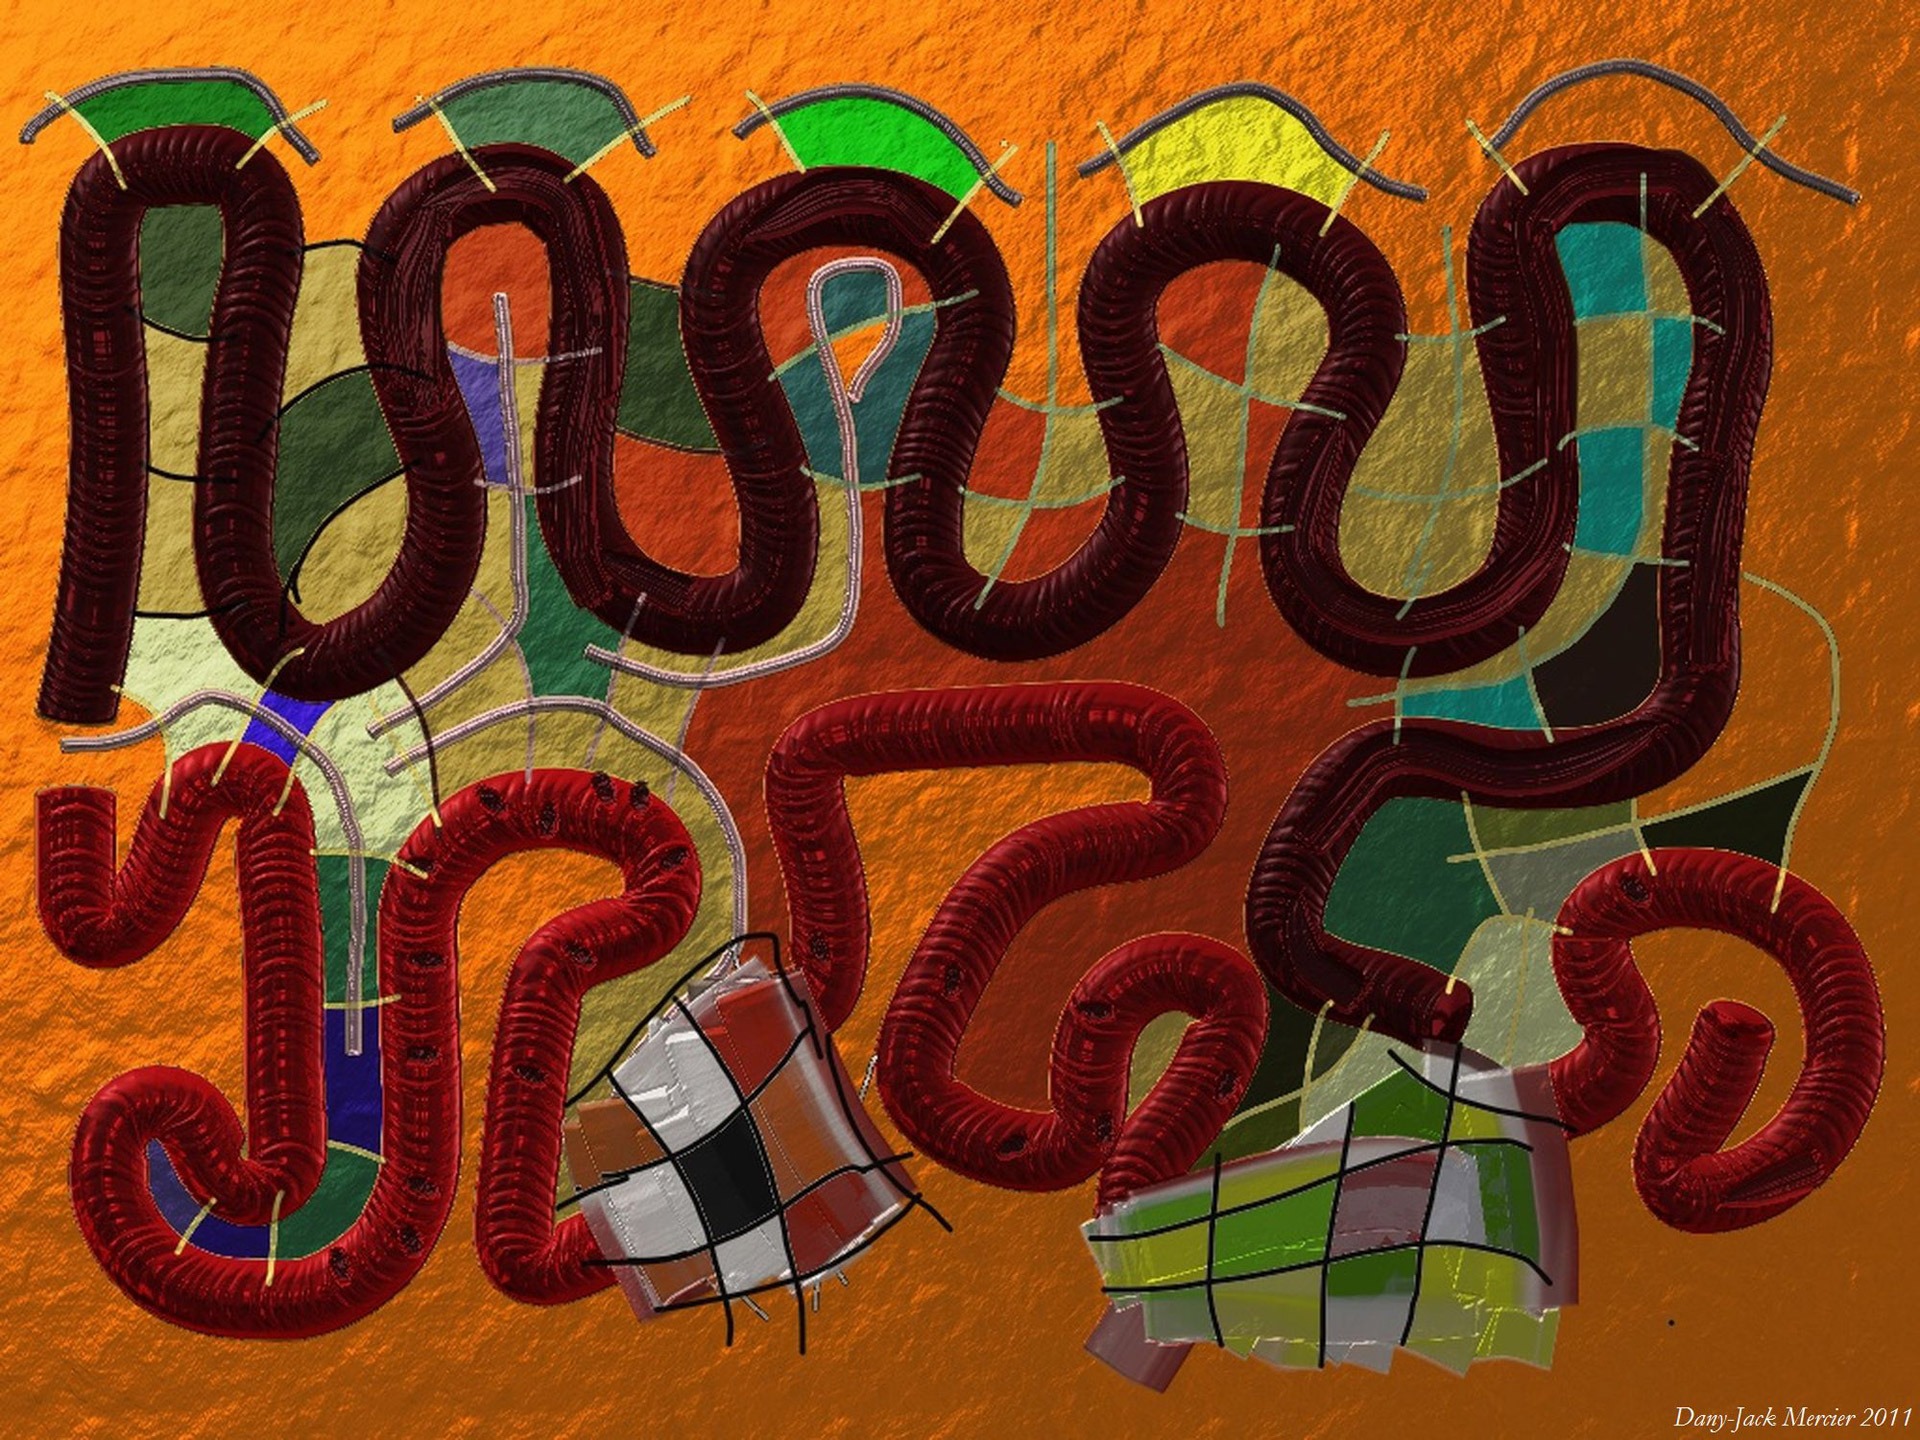
number, orange, pattern, color, graffiti, circle, painting, font, art, illustration, design, text, curves, visual, snake, worm, modern art